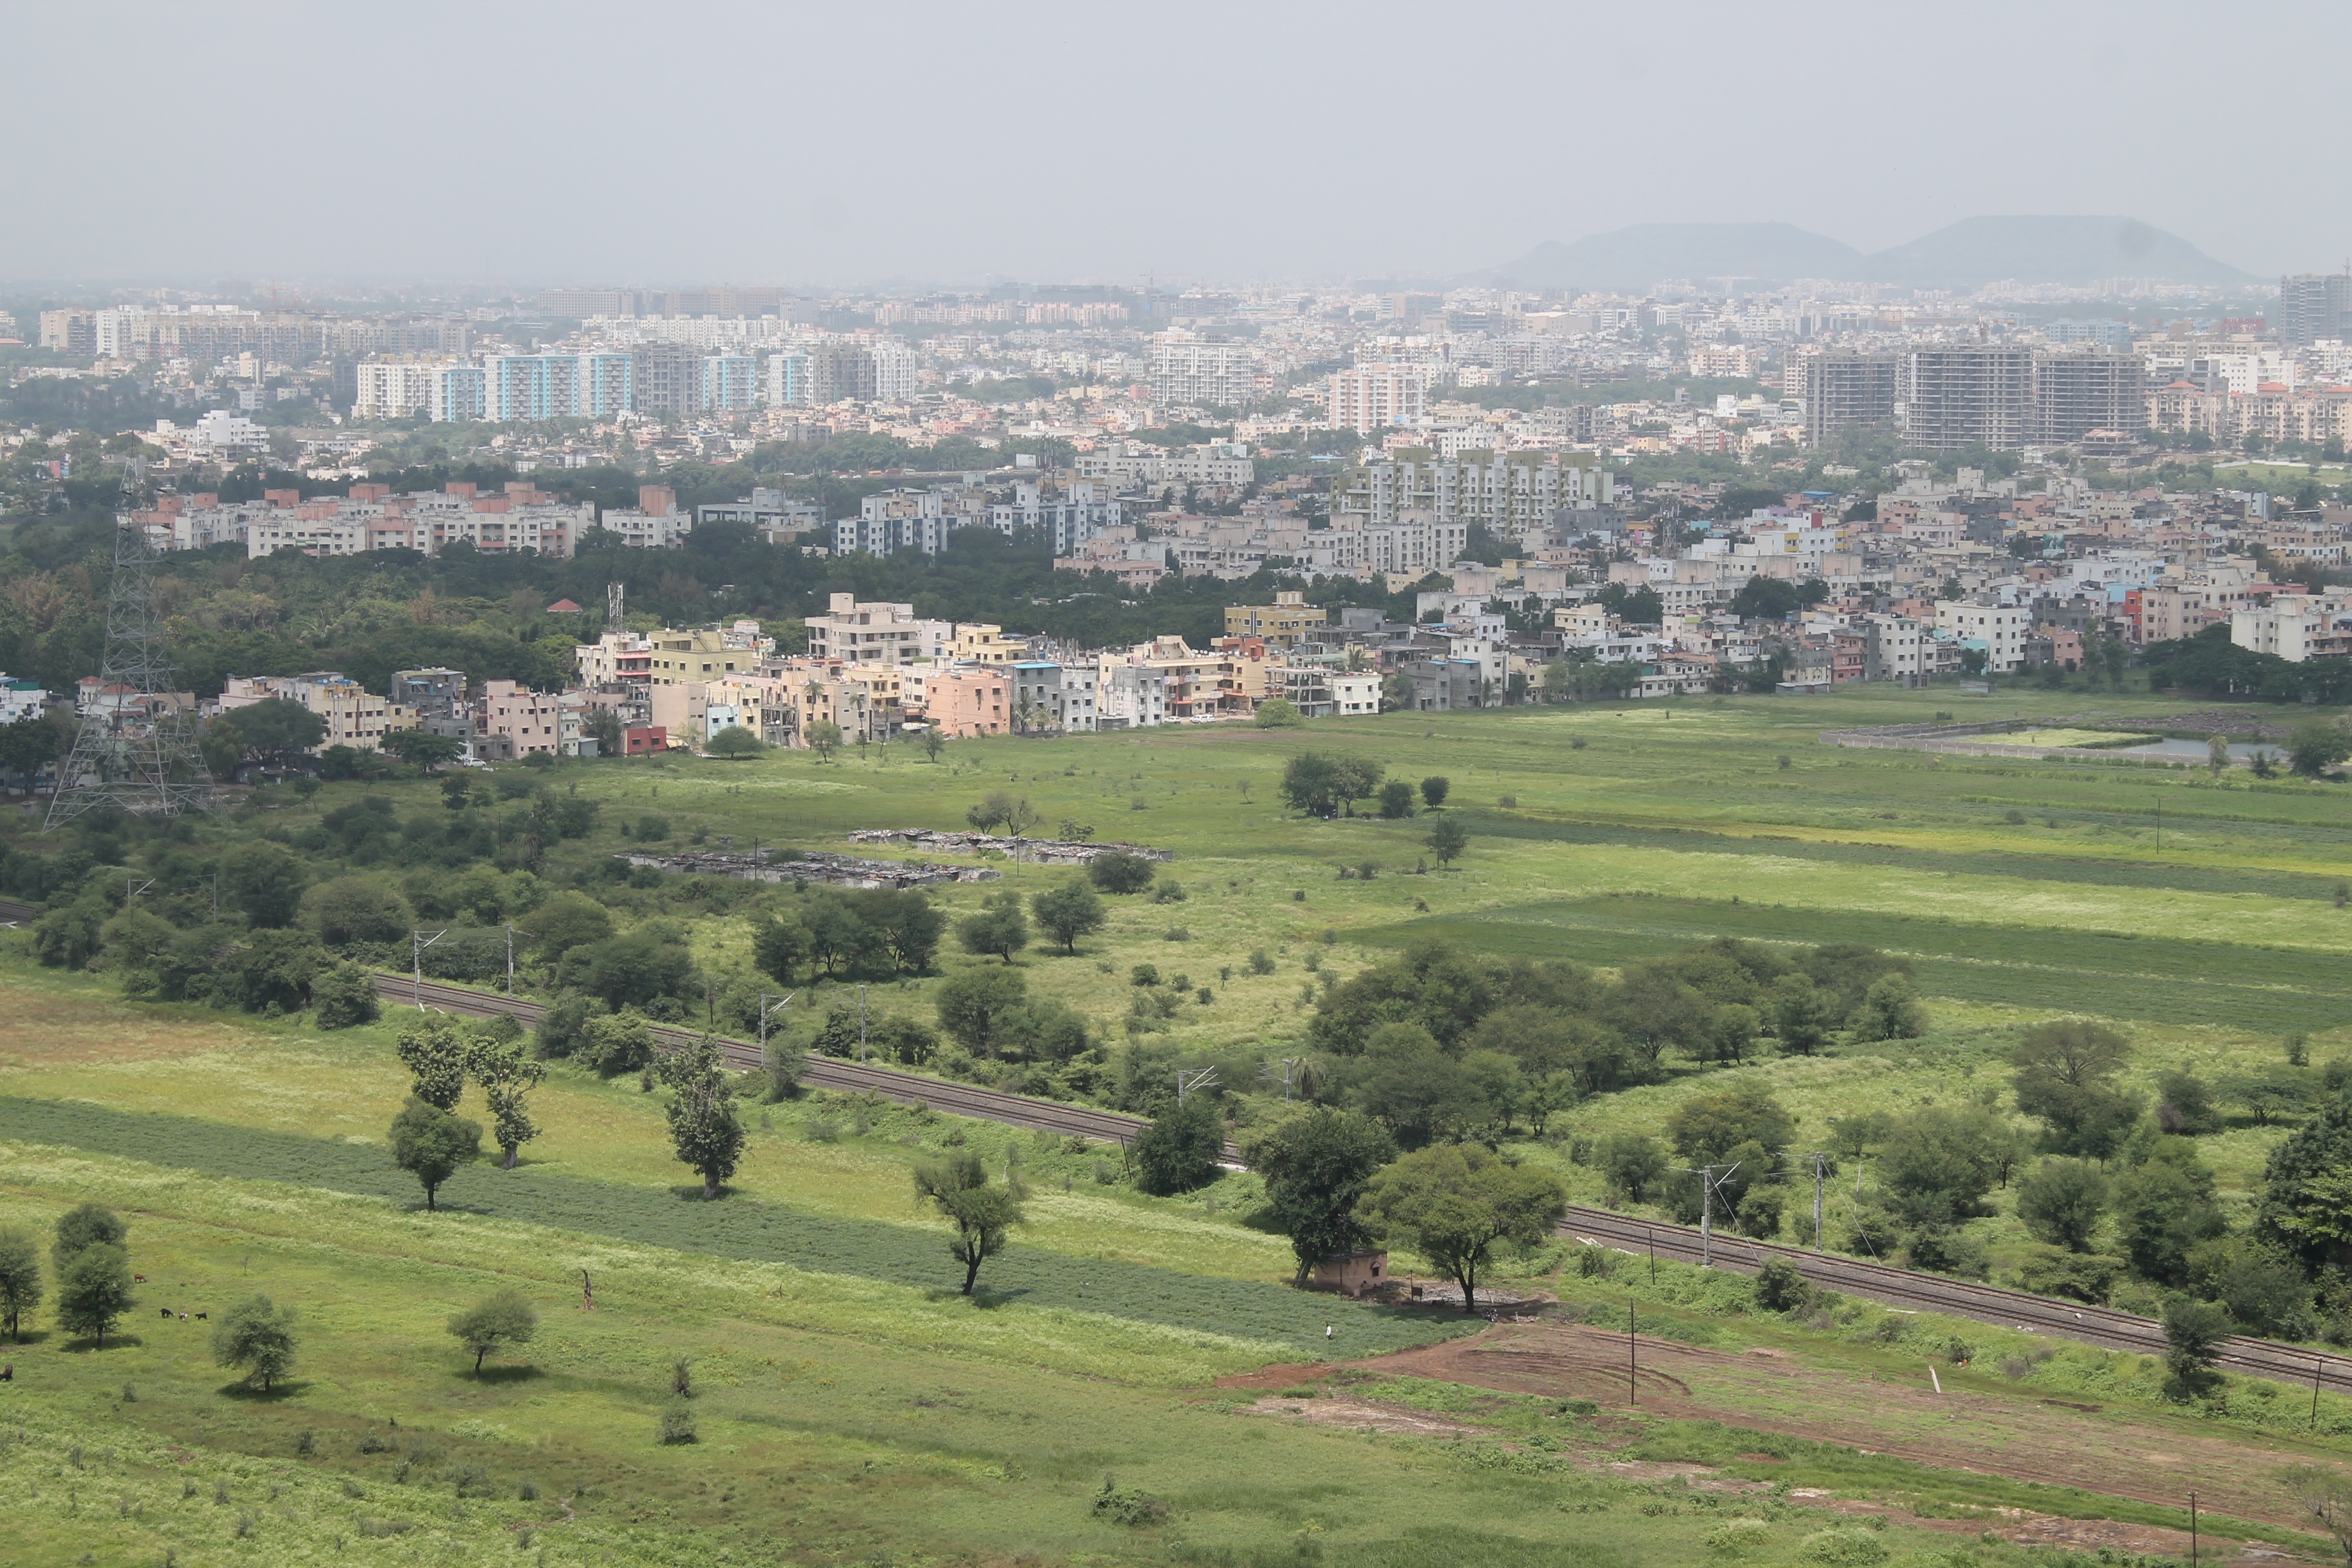
landscape, field, hill, city, village, green, agriculture, plain, india, pune, rural area, bird's eye view, aerial photography, residential area, atmospheric phenomenon, human settlement, atmosphere of earth